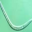
Label: worm